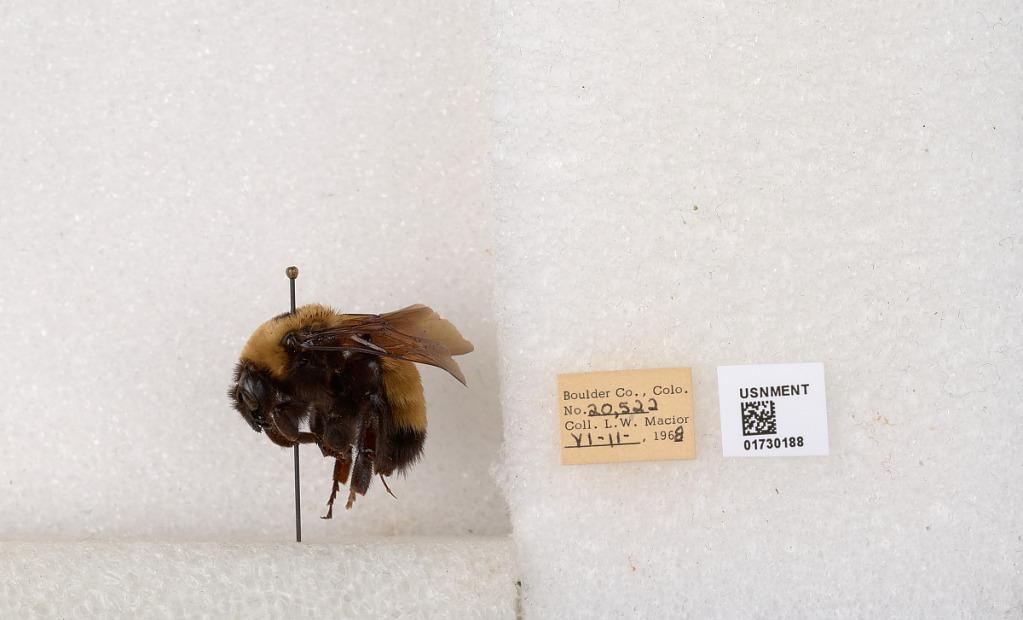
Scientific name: Bombus (Bombus) nevadensis Cresson